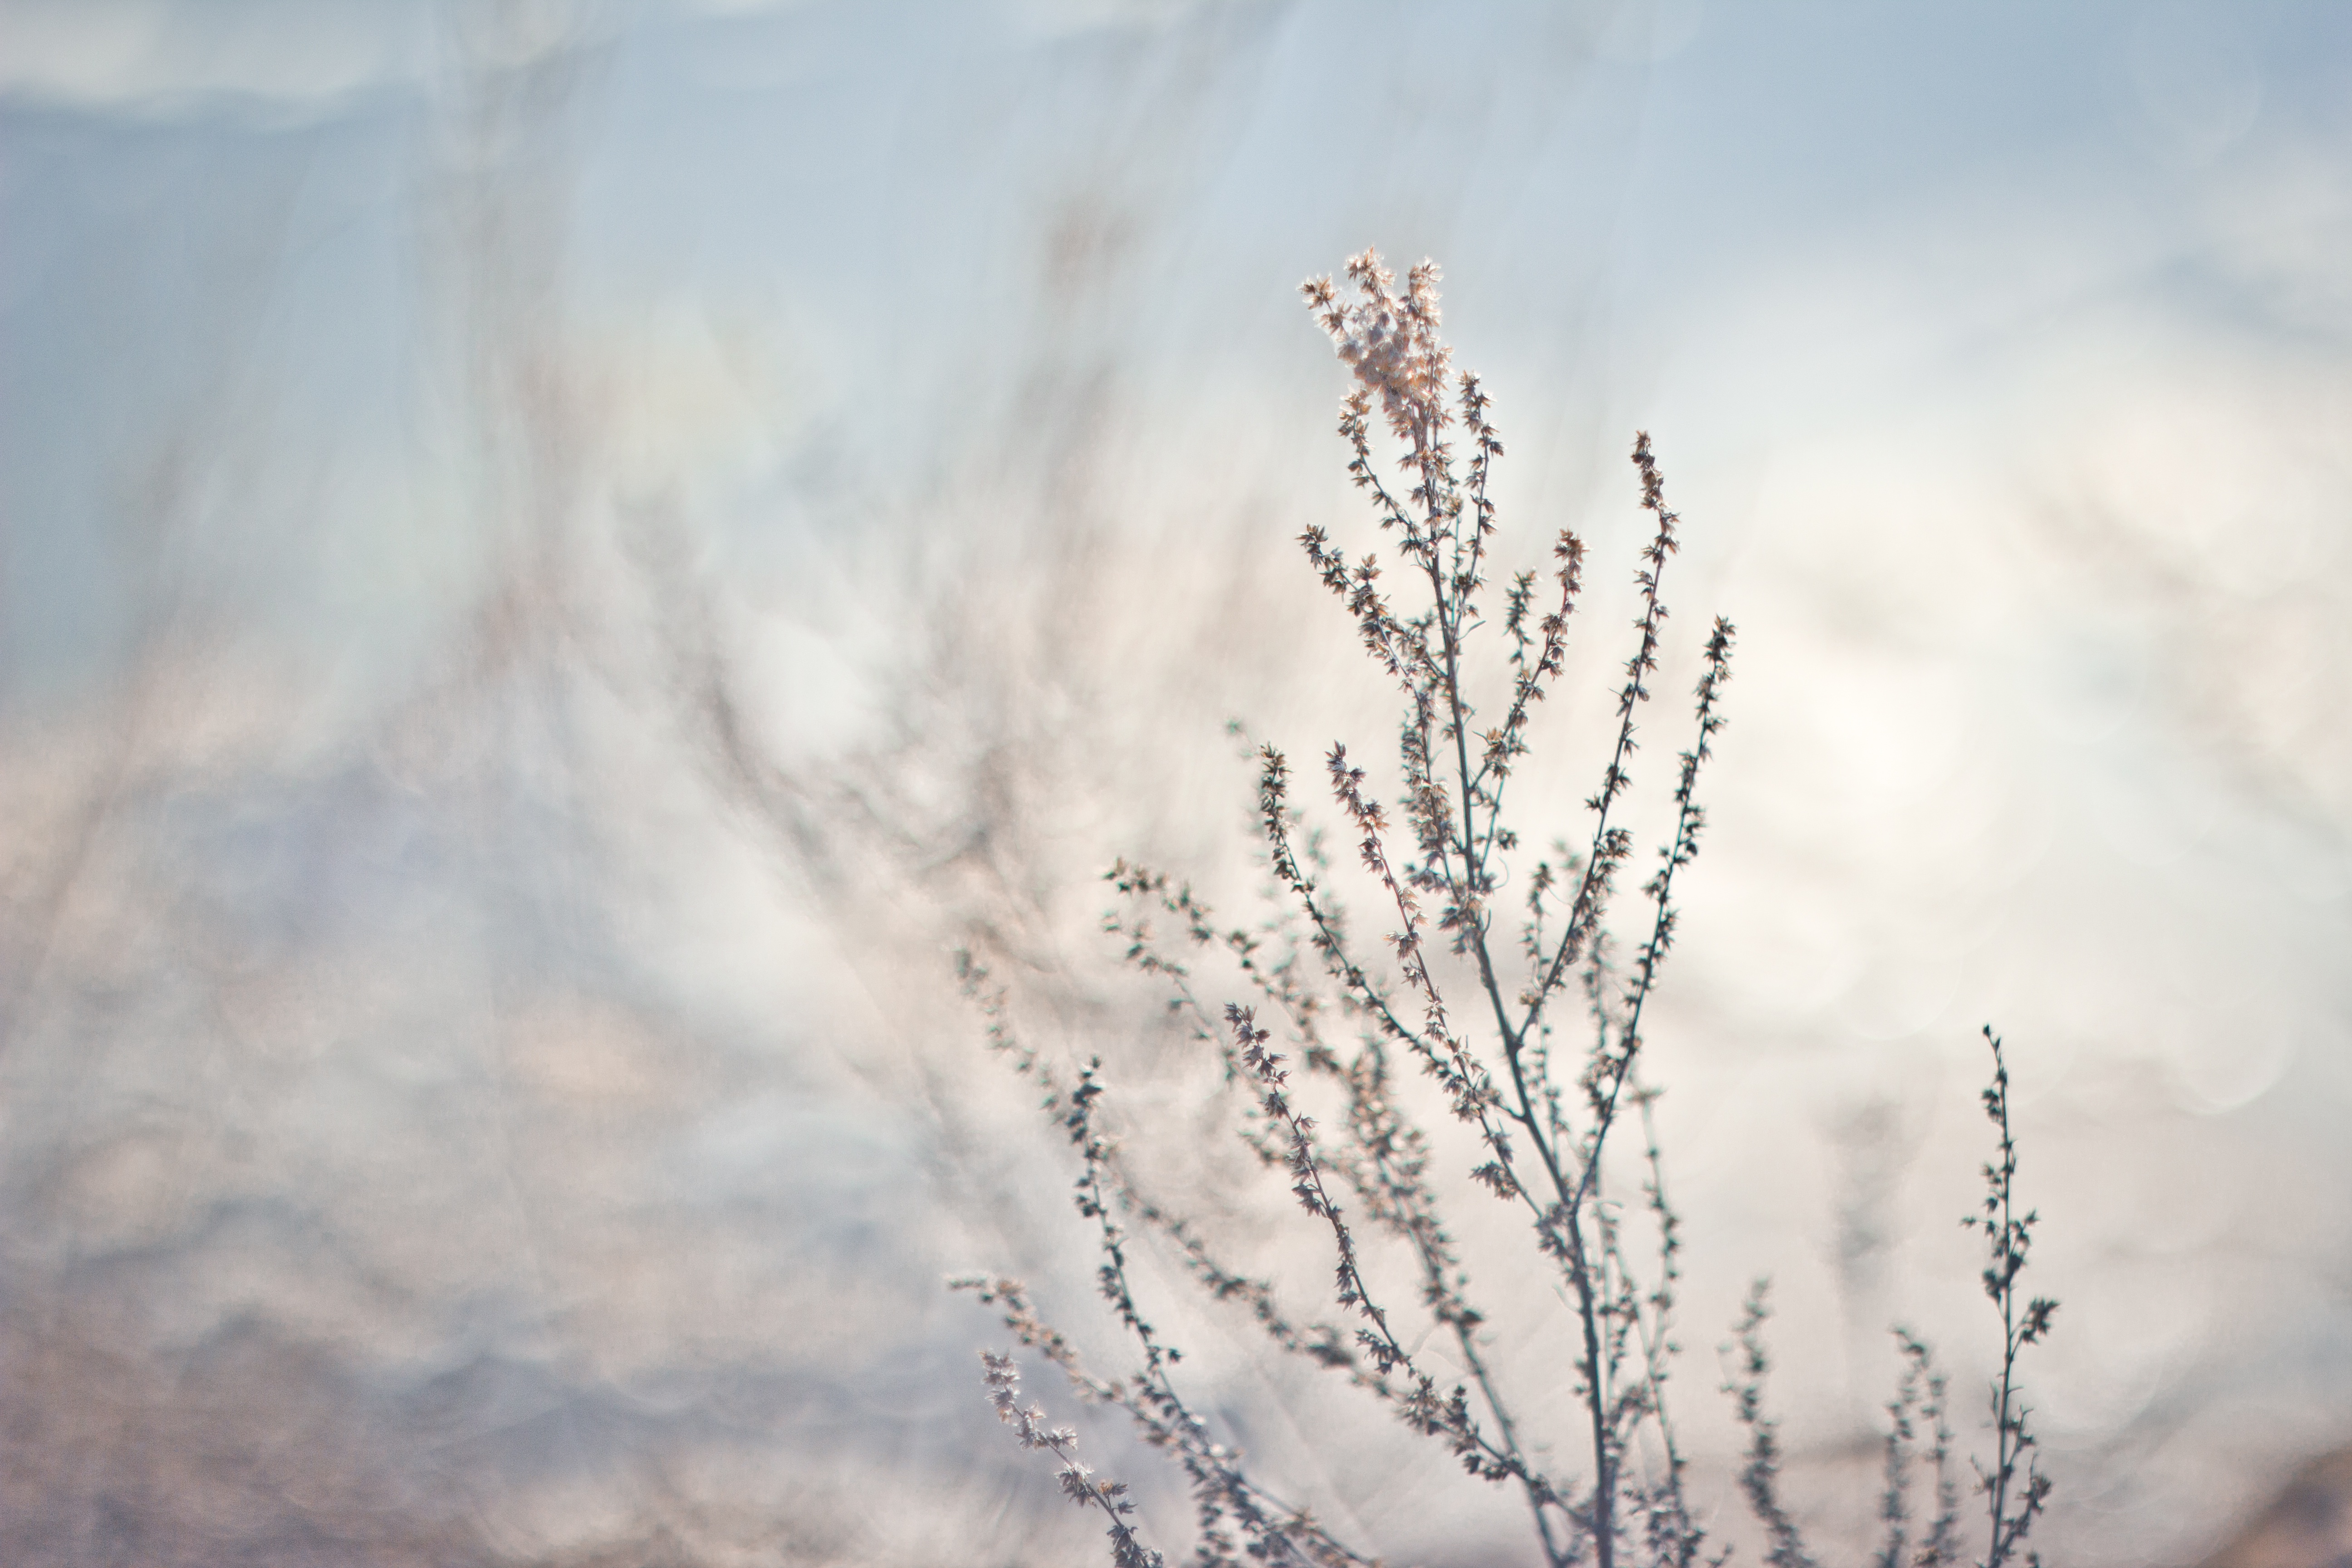
tree, nature, grass, branch, snow, winter, cloud, plant, sky, sunlight, morning, flower, frost, ice, reflection, blue, season, freezing, macro photography, atmospheric phenomenon, grass family, atmosphere of earth, woody plant